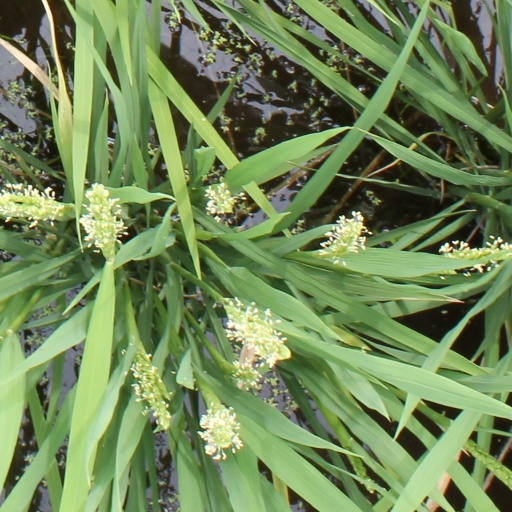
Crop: rice